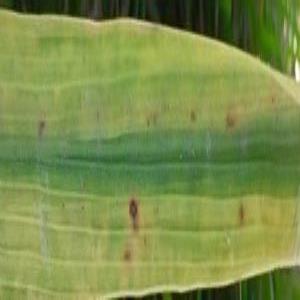
Disease: Brownspot